Which point is corresponding to the reference point?
Reference image:
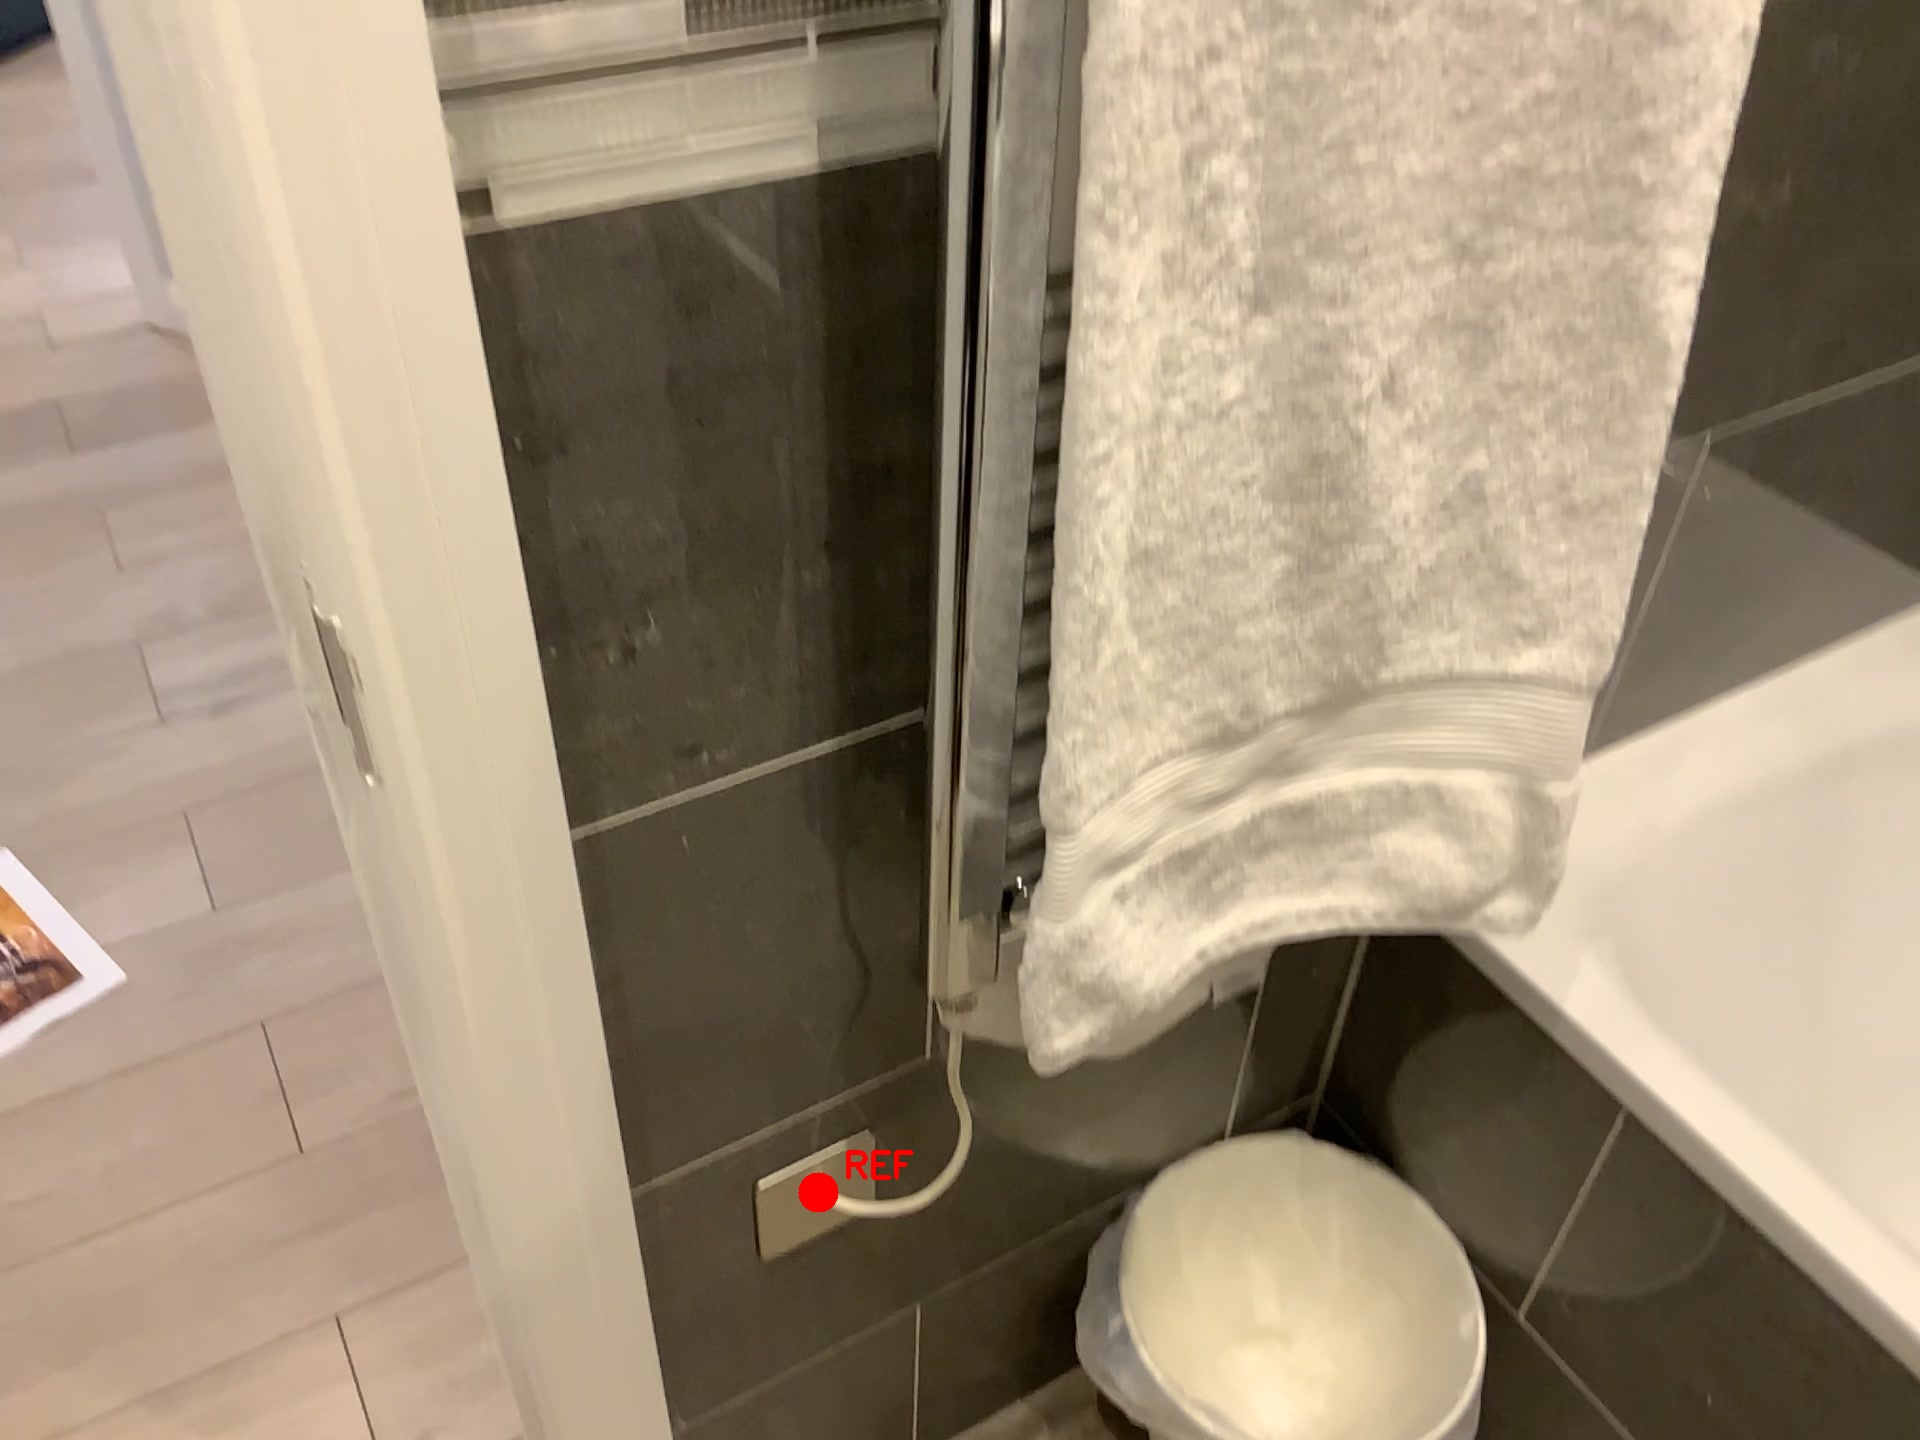
Option image:
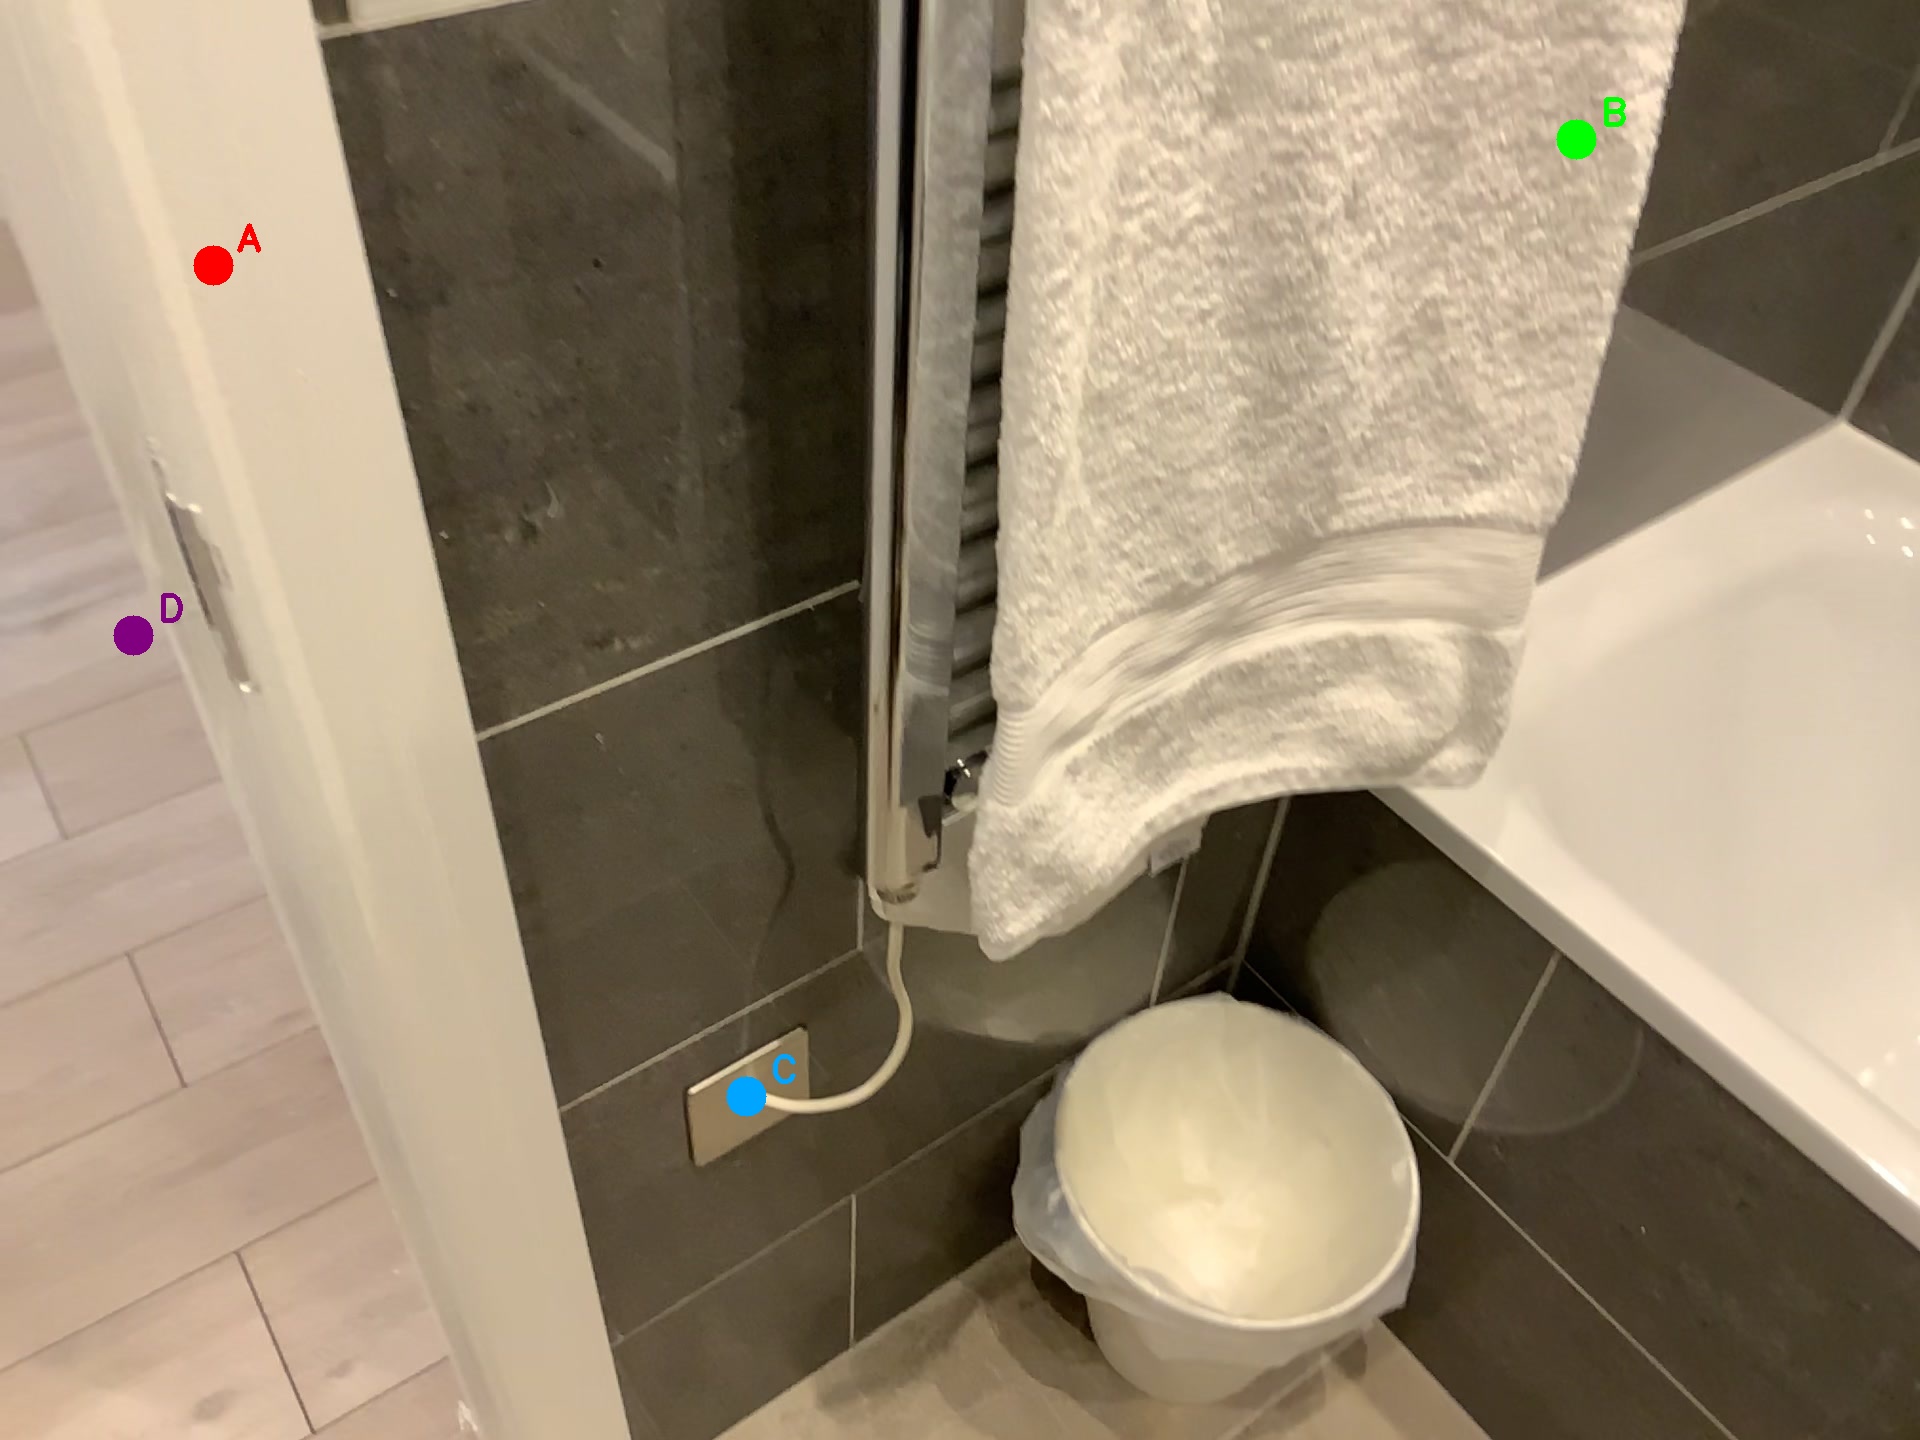
Choices:
Point A
Point B
Point C
Point D
Answer: (C)